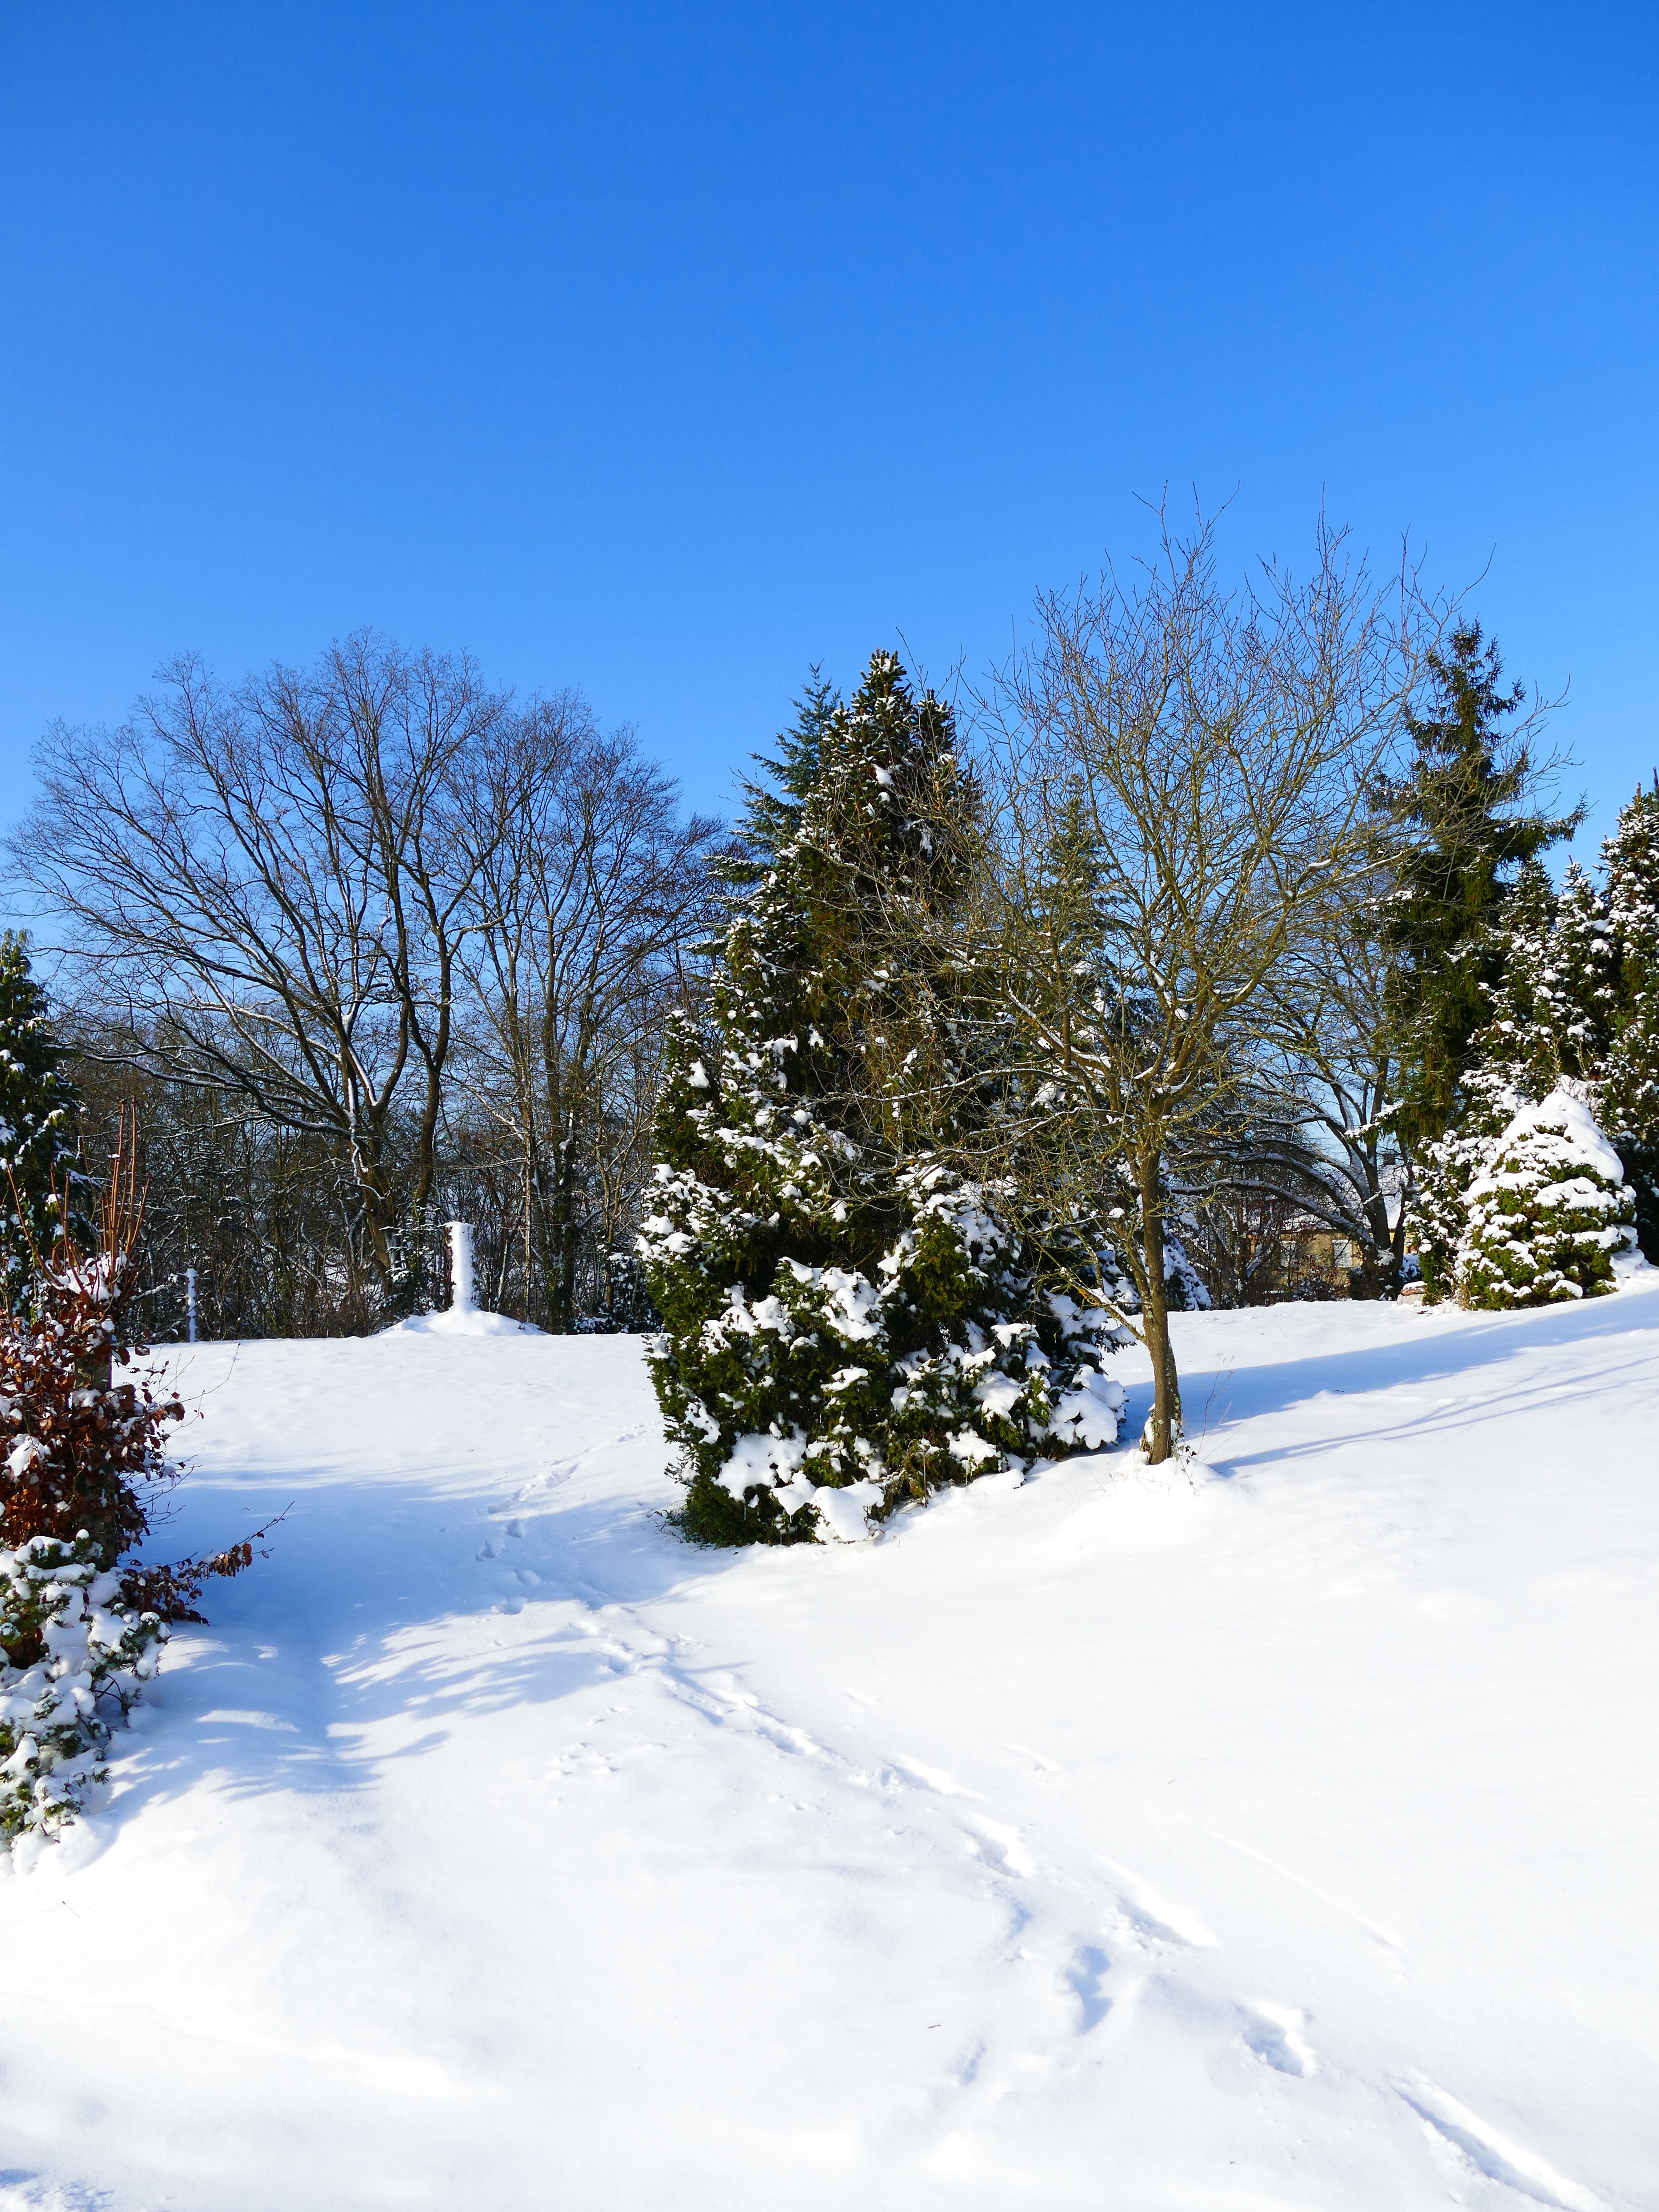
tree, nature, mountain, snow, cold, winter, sunlight, weather, snowy, season, trees, wintry, freezing, winter cold, winter trees, woody plant